Greenwich Concours d'Elégance

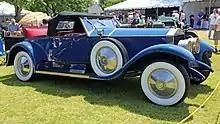
A 1926 Rolls-Royce Silver Ghost "Playboy" Roadster at the 2013 Greenwich Concours d'Elegance

The Greenwich Concours d'Elegance is an annual event in June that has been held since 1996 in Greenwich, Connecticut. The event is a Concours d'Elegance that features classic American and European vintage cars that are entered in a judging competition. The event includes classic car parades over 3 days. The event often includes American muscle cars, very early American cars, luxury cars of all years, and rare European cars.